Clapp/Langley/Crawford Complex

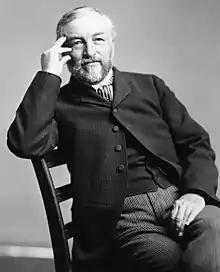
Samuel Langley

Langley Hall is the second unit of the natural science quadrangle (along with Clapp Hall and Crawford Hall). Langley Hall is named after Samuel Pierpont Langley, a former University of Pittsburgh professor who was a renowned astronomer, an aviation pioneer, and the director of Allegheny Observatory.